Unjusa

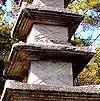
Distinctive X pattern on Geobuk Bawi Gyochamun Chilcheung Seoktap

This pagoda is situated on a rock base called "Turtle Rock", which is somewhat sloped to one side. The base of the pagoda is placed on the level portion of the rock. There are "X" patterns on the four sides of the body from the second story up to the seventh story. The roof stone represents the touch of the Baekjae Dynasty with a projected hip that is rare in the traditional Korean stone pagoda. This construction trait belongs to the characteristic Baekjae era stone pagoda as seen during the Goryeo era. The height of this pagoda is 7.17m/25.5 ft. This is Tangible Cultural Property #279.